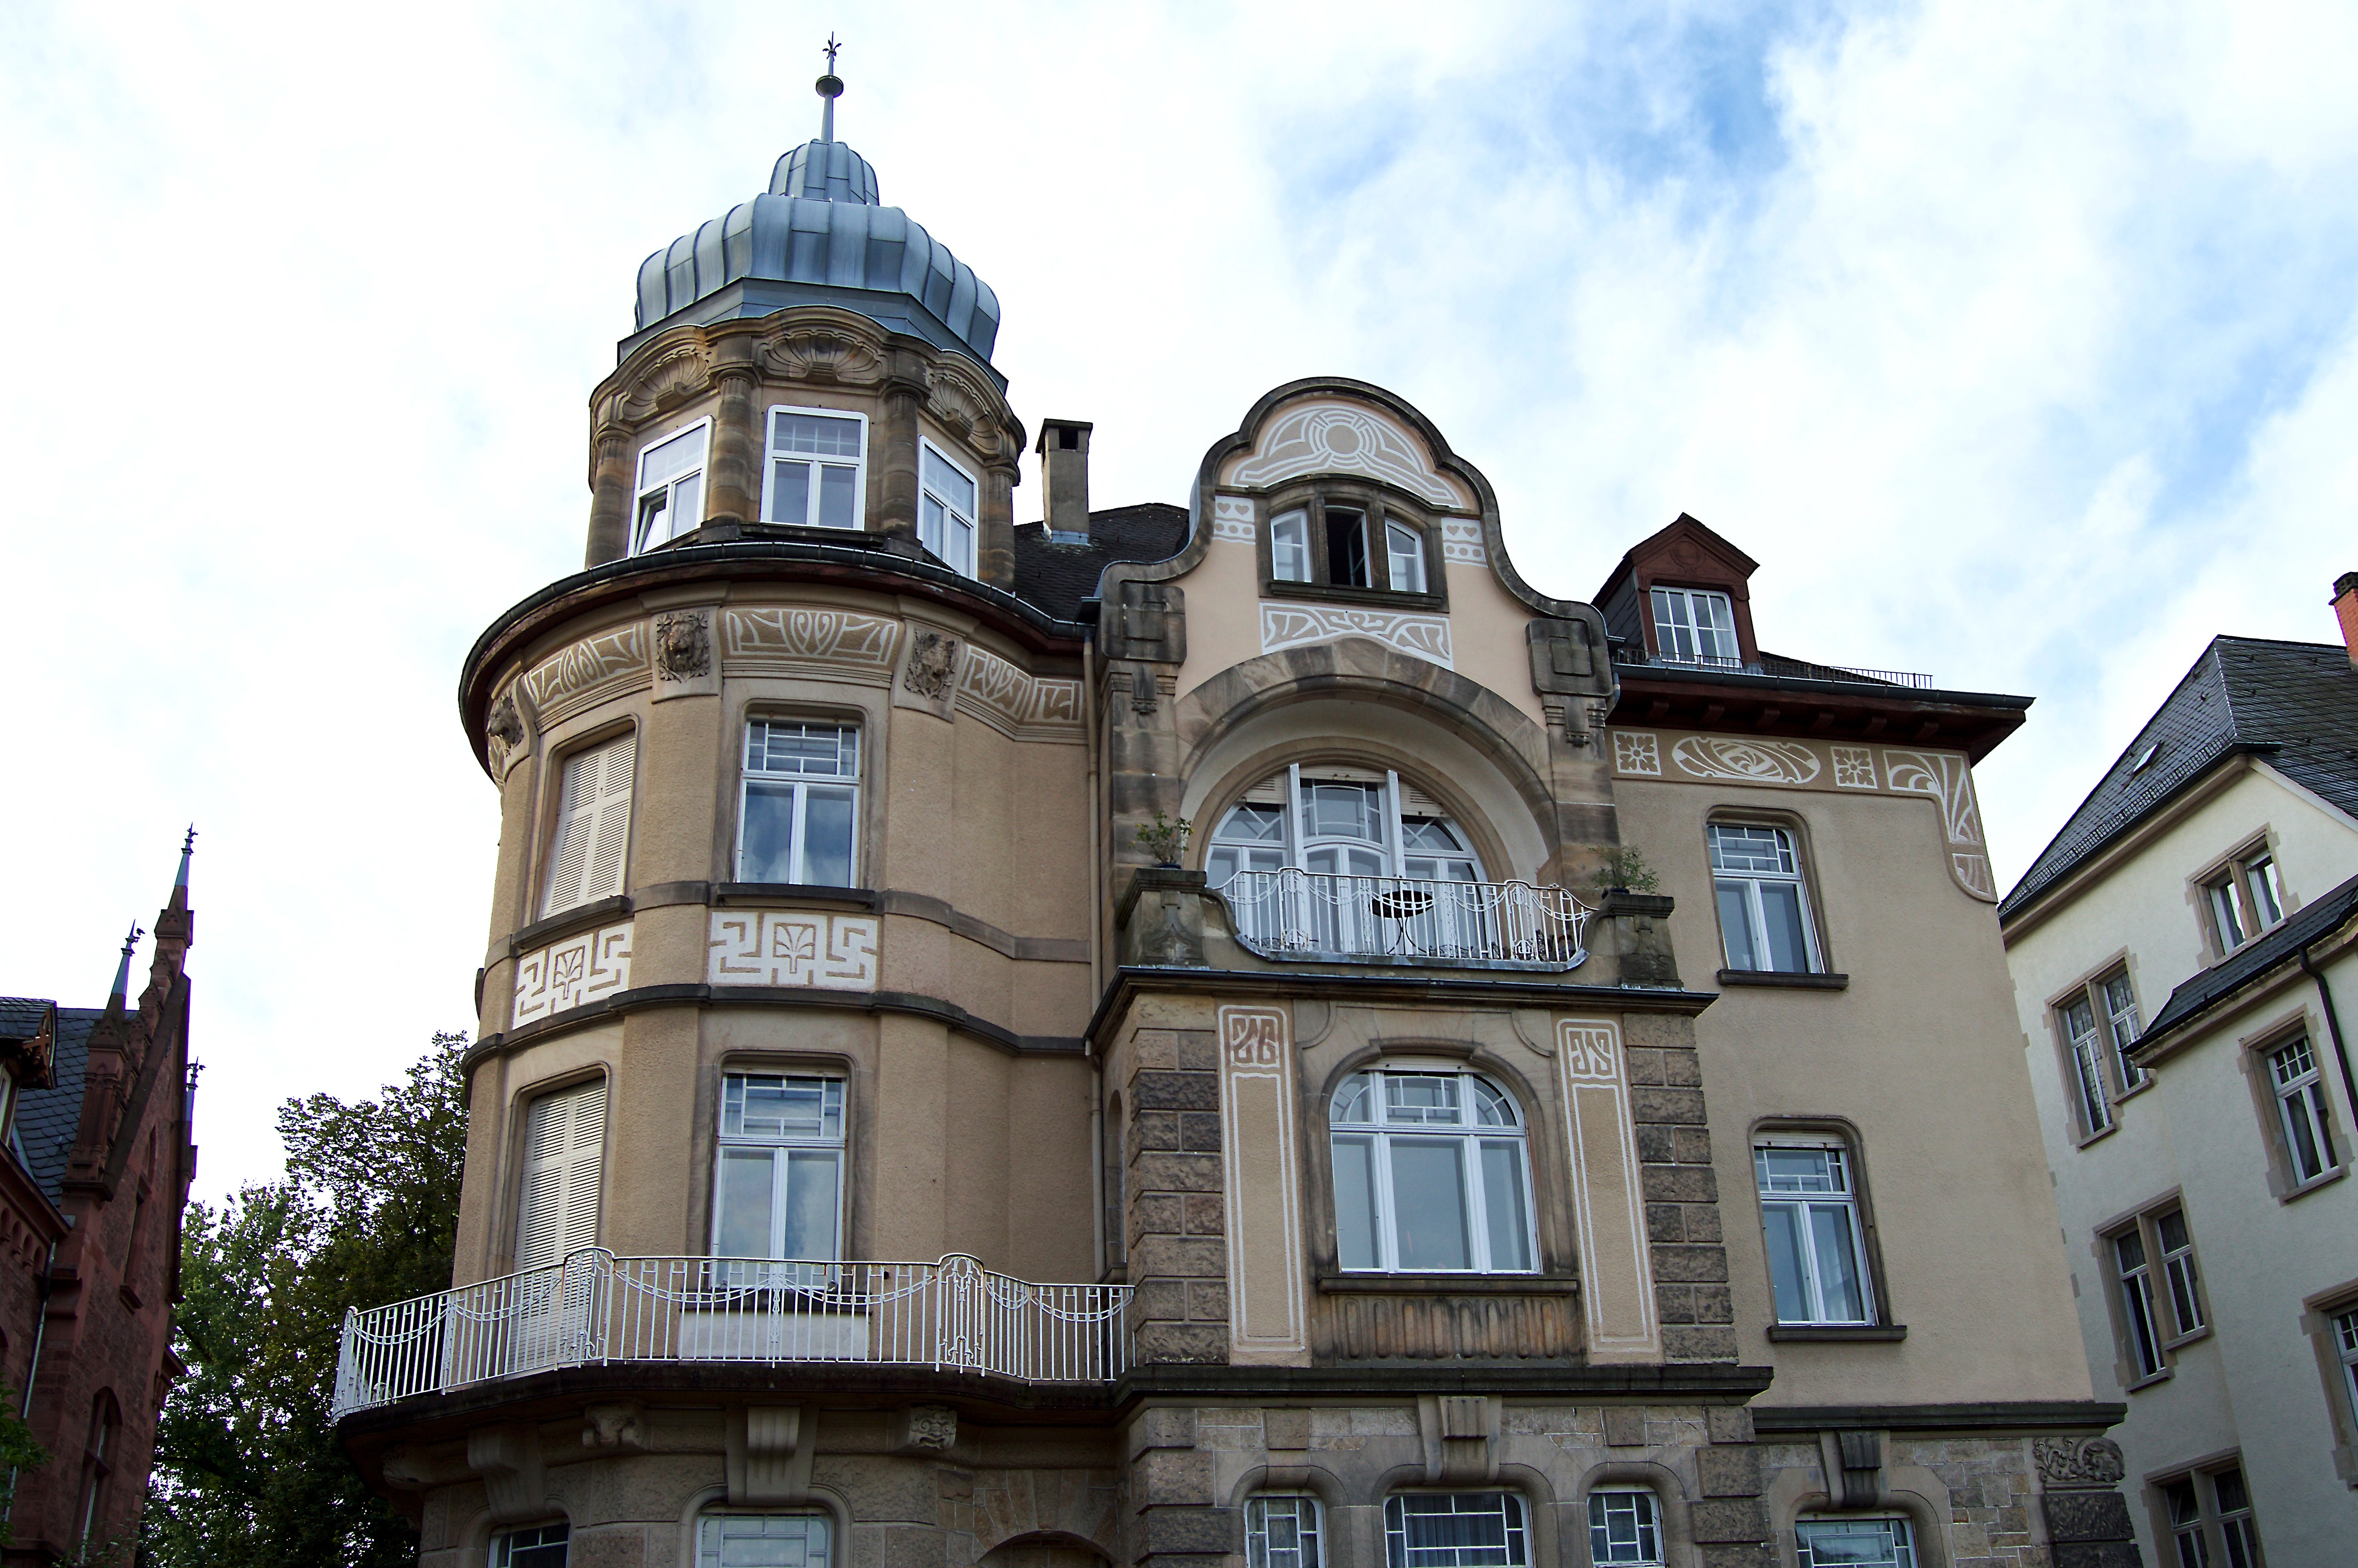
architecture, villa, mansion, house, town, building, chateau, home, landmark, facade, heidelberg, tourism, parked cars, courtyard, hotel, balconies, synagogue, estate, weststadt, art nouveau, ornaments, tours, gr nderzeit, town home